Tettigonia viridissima

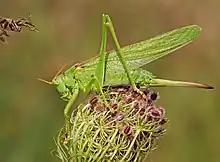
"T. viridissima", female

The adult males grow up to long, while females reach . This insect is most often completely green (but there are specimens completely yellowish or with yellow legs), excluding a rust-colored band on top of the body. The organ of the stridulation of the males is generally brown.